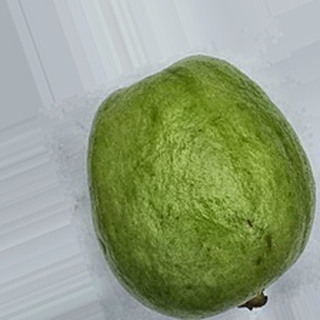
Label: healthy_guava